CSG 65CE02

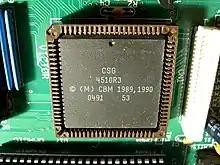
CSG 4510

The 4510 is a system in package (SiP) variant of the 65CE02 that includes two 6526 CIA I/O port controllers and a custom MMU to expand the address space to 20 bit (1 megabyte). It is housed in an 84-pin PLCC.